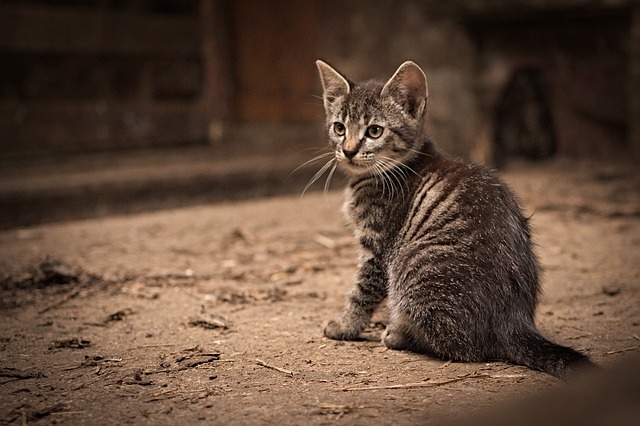
Label: cat